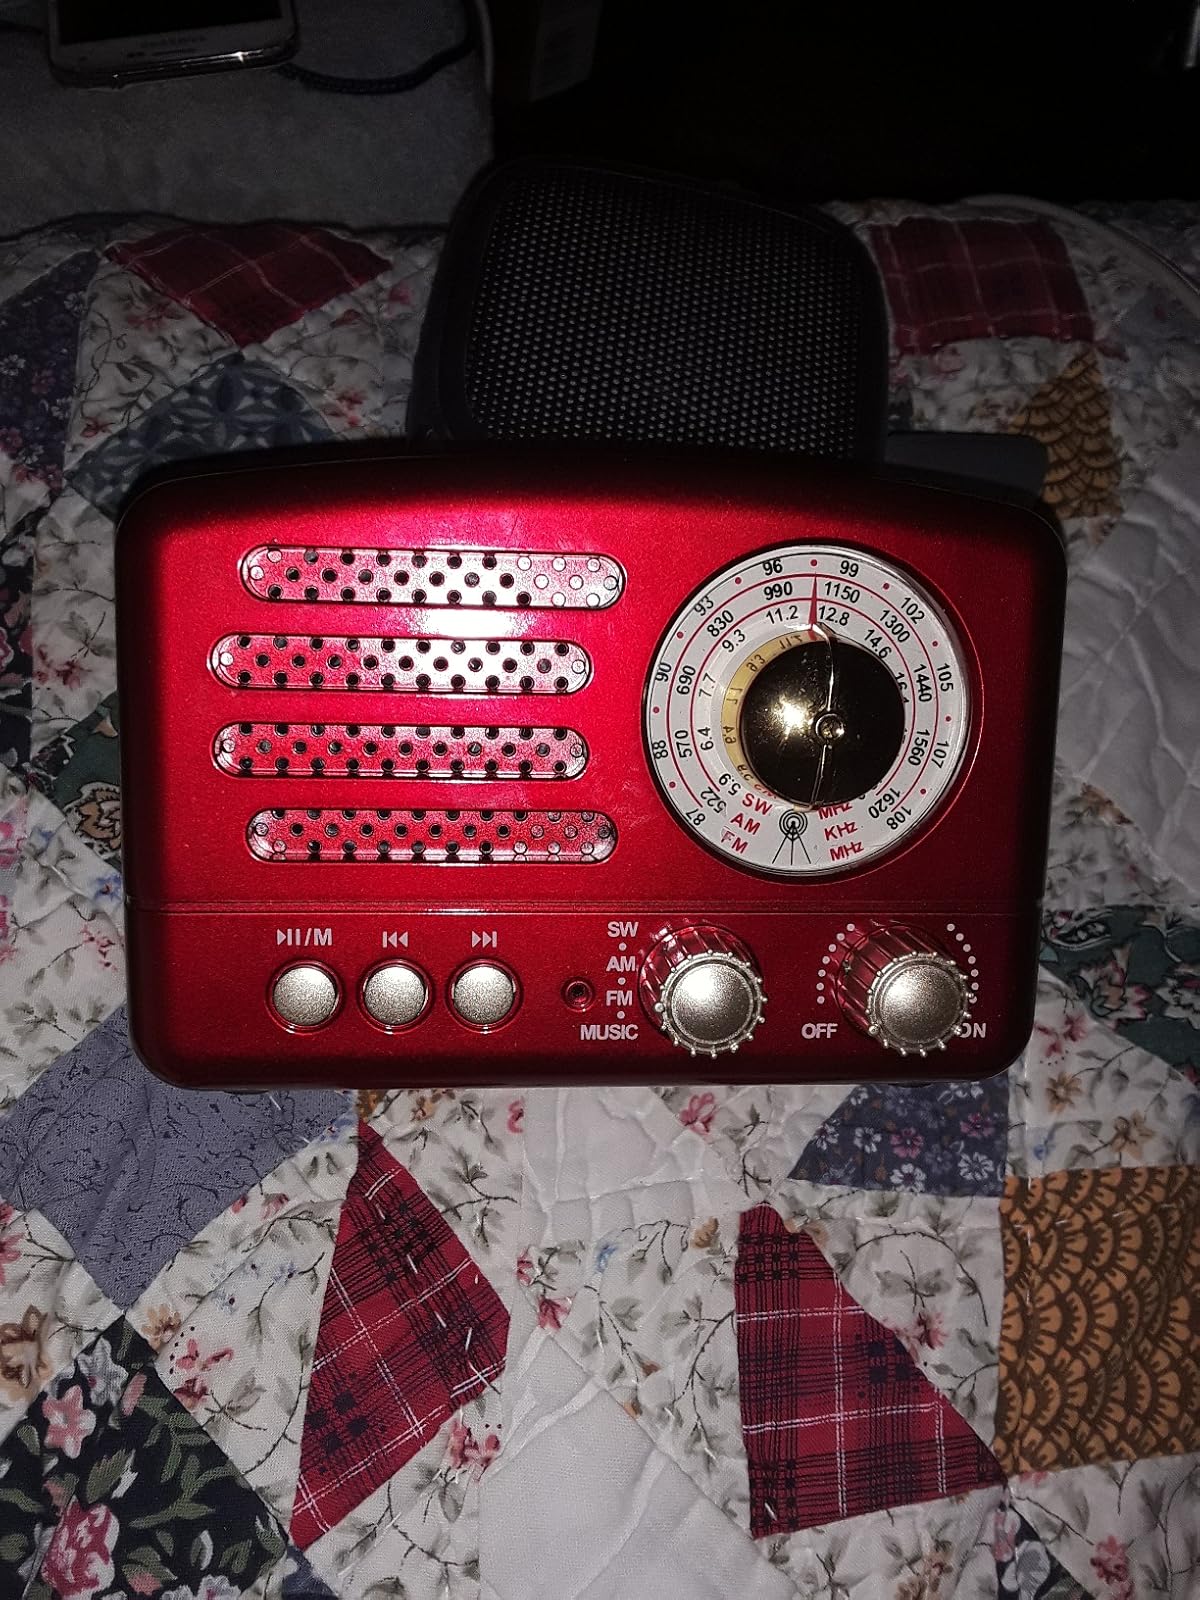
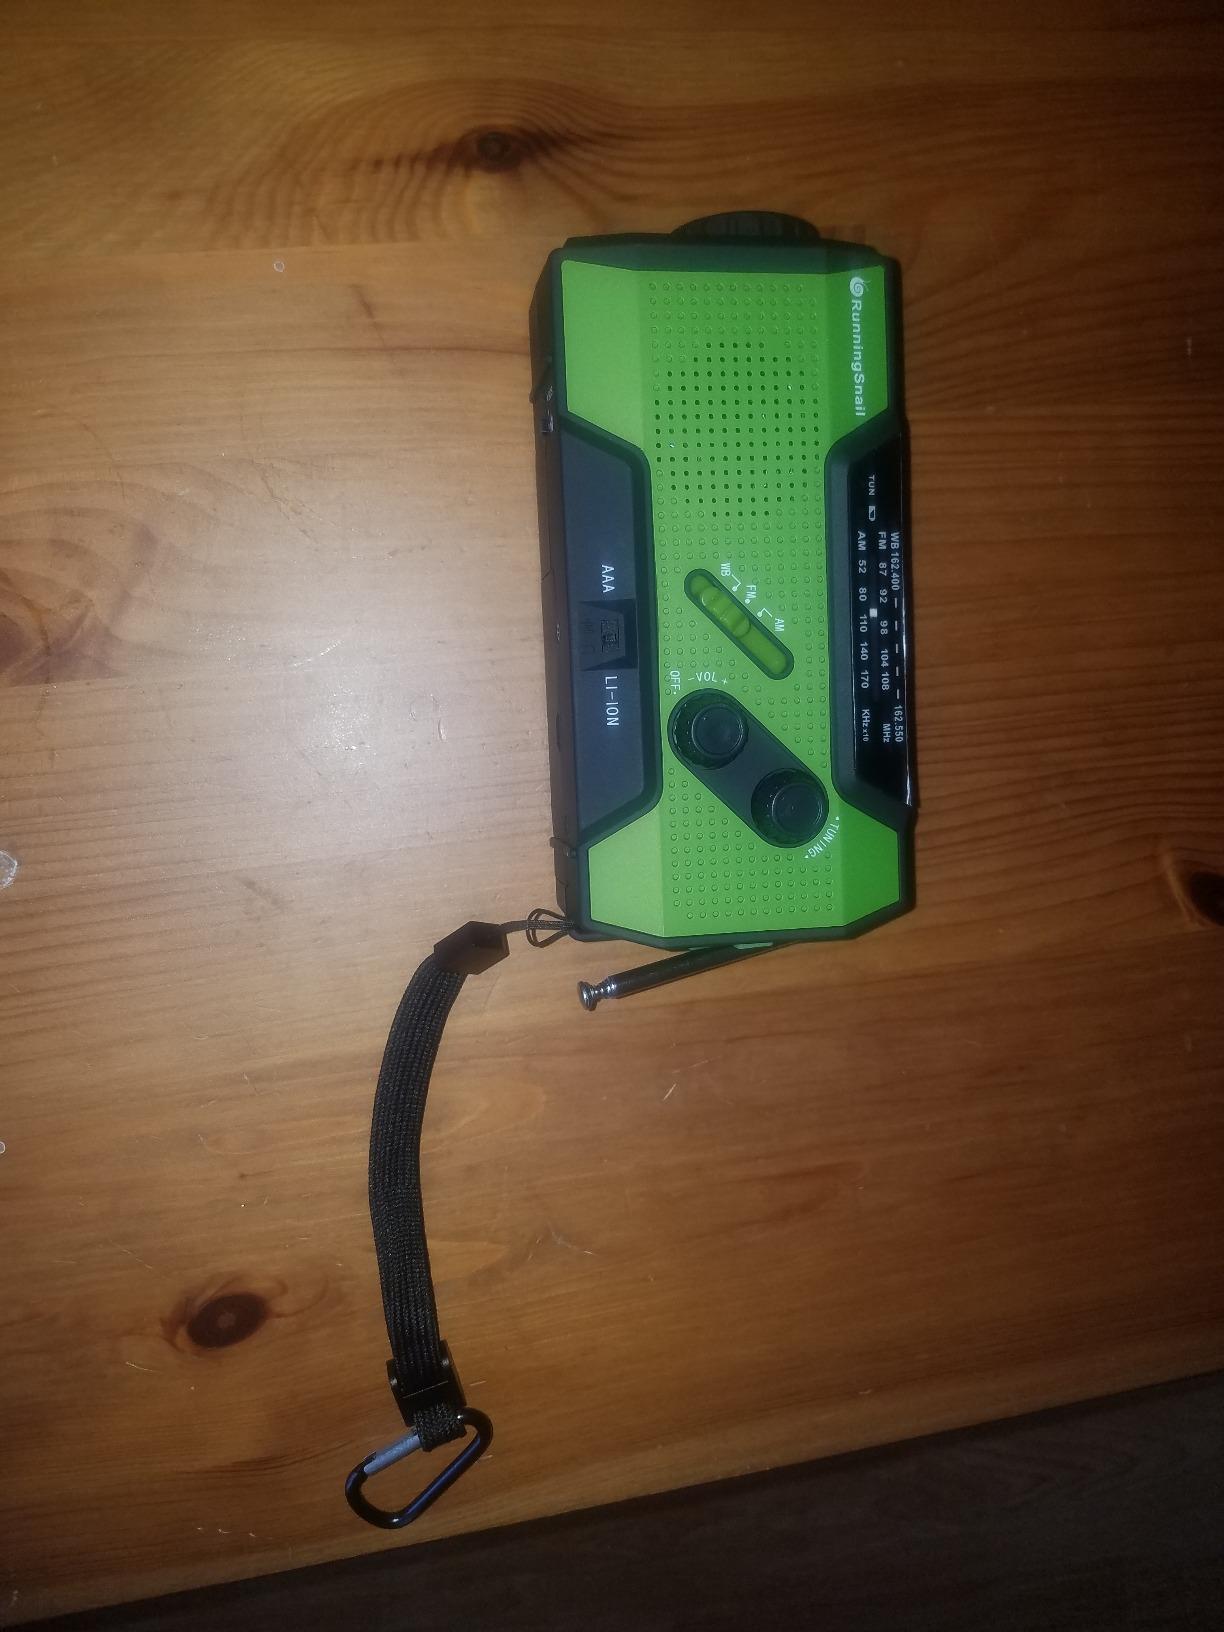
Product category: radio
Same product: no